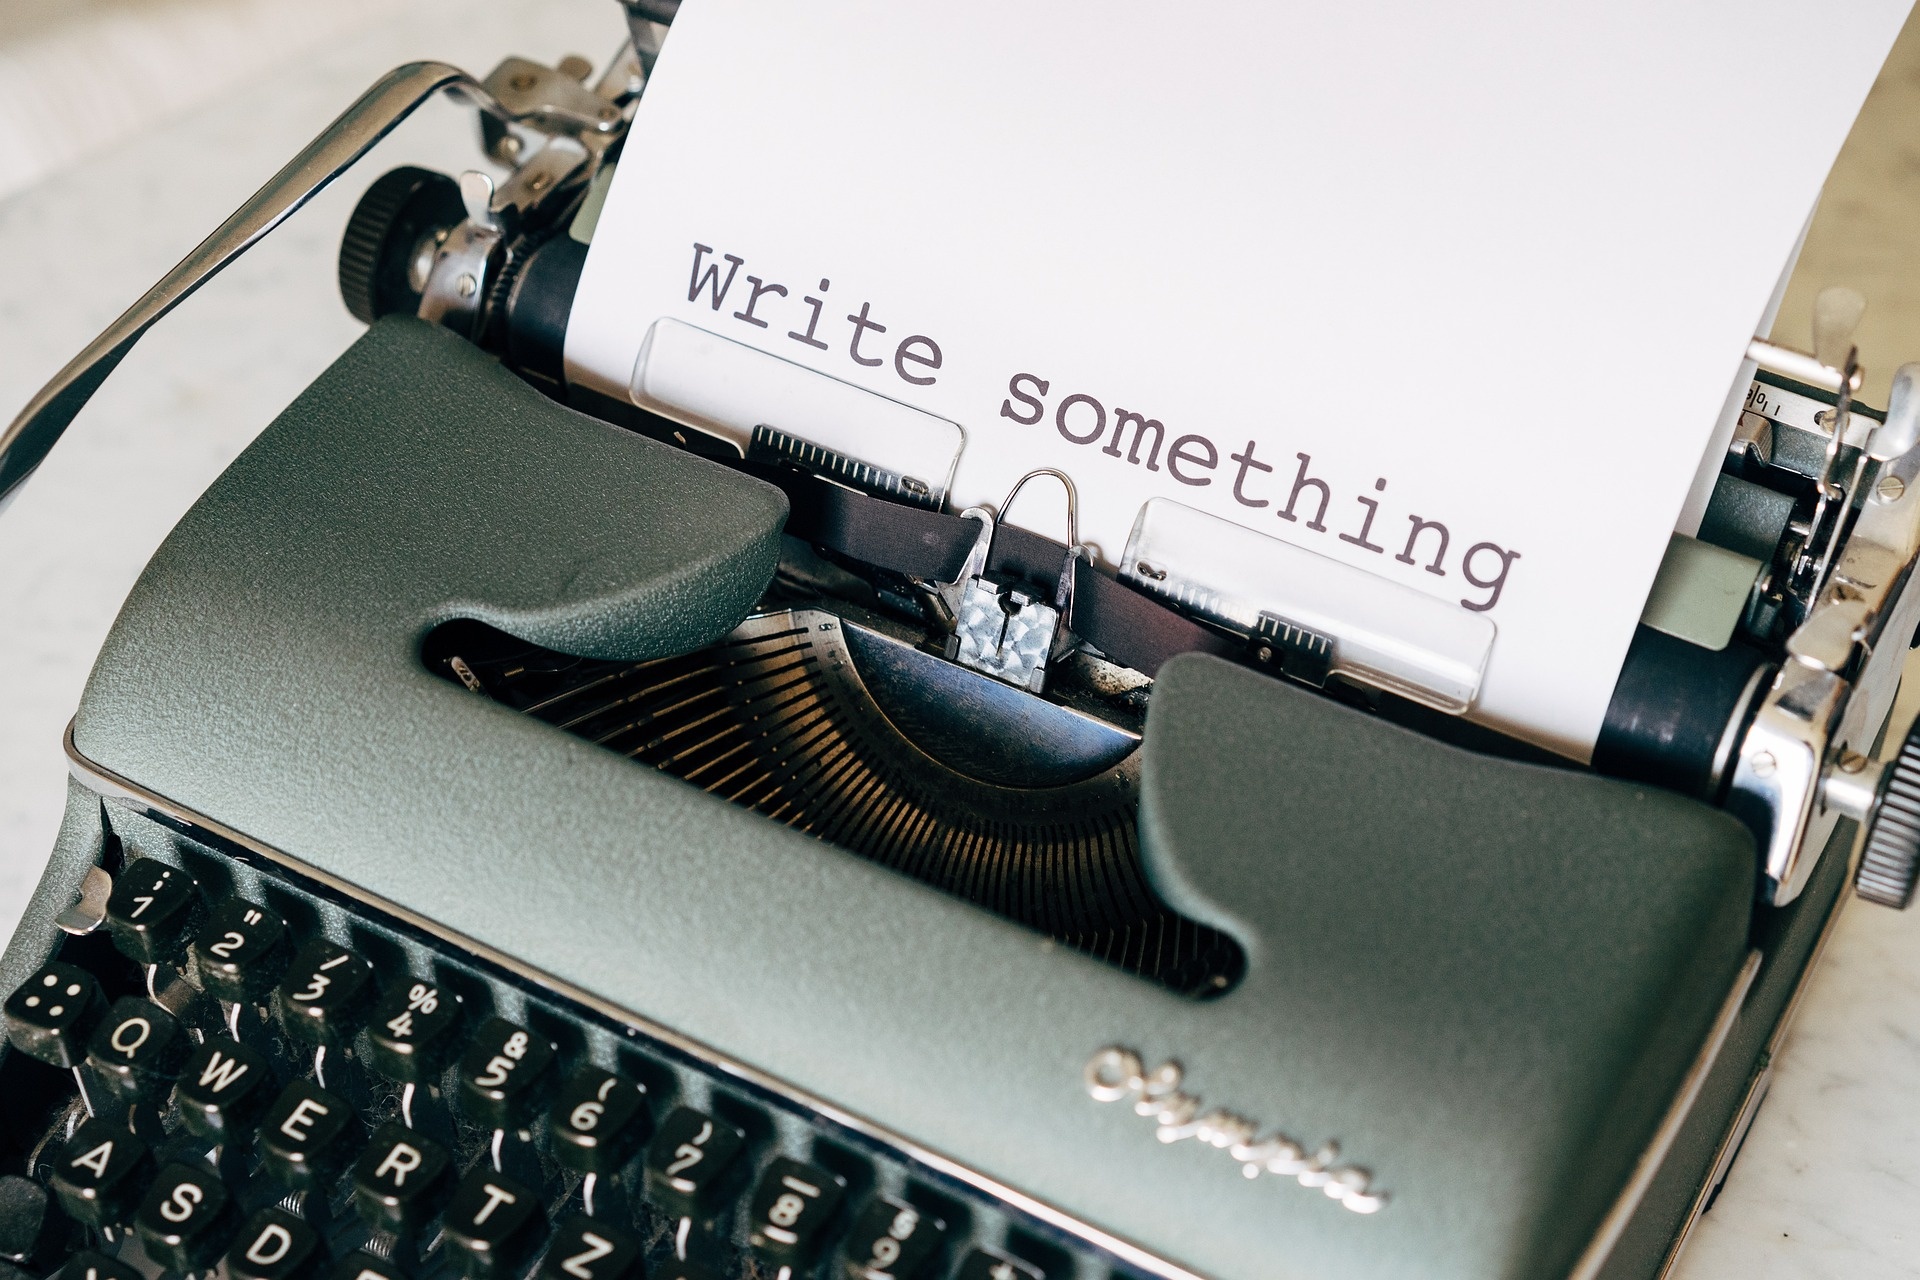
احصل على خدمة تسجيل صوتي محترف باللغة البرتغالية
Brand: FavGate
هل تبحث عن خدمة تسجيل صوتي باللغة البرتغالية ذات جودة عالية؟ تقدم لك فرصة الاستفادة من خدماتنا الاحترافية في تسجيل الصوت باللغة البرتغالية الطبيعية. نقدم ترجمة دقيقة ومتخصصة تشمل كافة الأنواع، بما في ذلك ترجمة الوثائق، ترجمة الفيديو، ودعم متعدد اللغات. نحن نضمن سرعة التنفيذ ودقة عالية في جميع خدماتنا، حيث يعمل معنا مترجمون معتمدون يقدمون خدمات اللغة بشكل شامل تتضمن ترجمة النصوص، الترجمة الأكاديمية، والترجمة التقنية. وإذا كنت بحاجة إلى خدمات إضافية، مثل التحرير والتدقيق، فإن فريقنا يقدم لك الدعم الكامل في جميع احتياجاتك. نقدم أيضًا خدمات ترجمة نصوص الأعمال، والترجمة القانونية لضمان توافق وثائقك مع المعايير المطلوبة. لدينا أيضاً خدمات الترجمة السمعية، بما في ذلك ترجمات الأفلام والترجمات المصاحبة للصوت. سواء كنت تبحث عن ترجمة لموقع إلكتروني أو ترجمة مخصصة للصناعة الخاصة بك، فإننا نعدك بتحقيق أعلى معايير الجودة والاحترافية. اقتنص الفرصة الآن ودعنا نقدم لك تجربة صوتية فريدة واحترافية بلهجة برتغالية طبيعية!
Category: Services > Business Services > Office Services